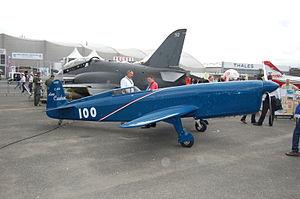
La Coupe Deutsch de la Meurthe fut une compétition internationale aéronautique de vitesse pure créée le 25 août 1909 par Henry Deutsch de la Meurthe. Elle fut remise en jeu à trois reprises à l'initiative de l'Aéro-Club de France puis de Suzanne Deutsch de La Meurthe.
Le Testament de M. Pump, d'Hergé, est le premier album de la série de bande dessinée Jo, Zette et Jocko. Son récit est toutefois basé sur la deuxième aventure de Jo, Zette et Jocko, faisant suite à celle du Rayon du mystère.